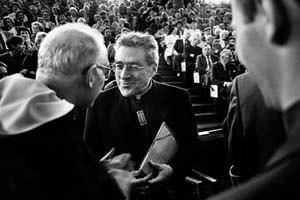
Jean-Marie Lustiger
La Fédération des associations culturelles éducatives et de loisirs créée le 12 juillet 1994 et déclarée à la préfecture de police de Paris sous le n° 94-2947 a pour but d'organiser et fédérer le fonctionnement des patronages parisiens. Elle a reçu l’agrément du Ministère de la Jeunesse et des Sports, au titre de la jeunesse et de l’éducation populaire, par arrêté préfectoral n°95-684 en 3 août 1995.
Aron Jean-Marie Lustiger, né le 17 septembre 1926 à Paris et mort le 5 août 2007 à Paris, est un prélat de l'Église catholique, archevêque de Paris de 1981 à 2005, créé cardinal par Jean-Paul II en 1983. Il devint membre de l'Académie française en 1995.